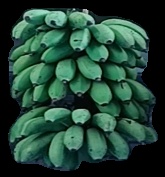
Variety: rasbale
Grade: grade2